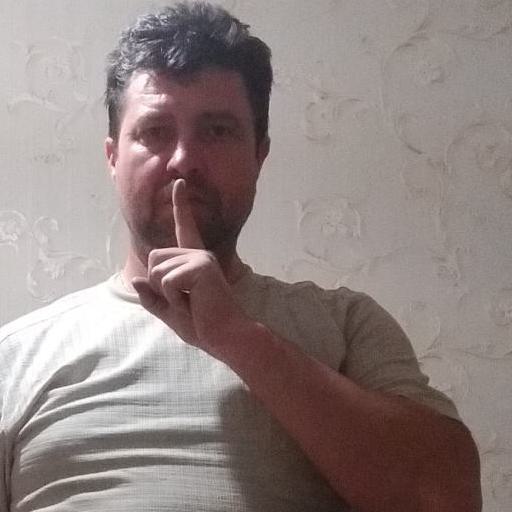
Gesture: mute